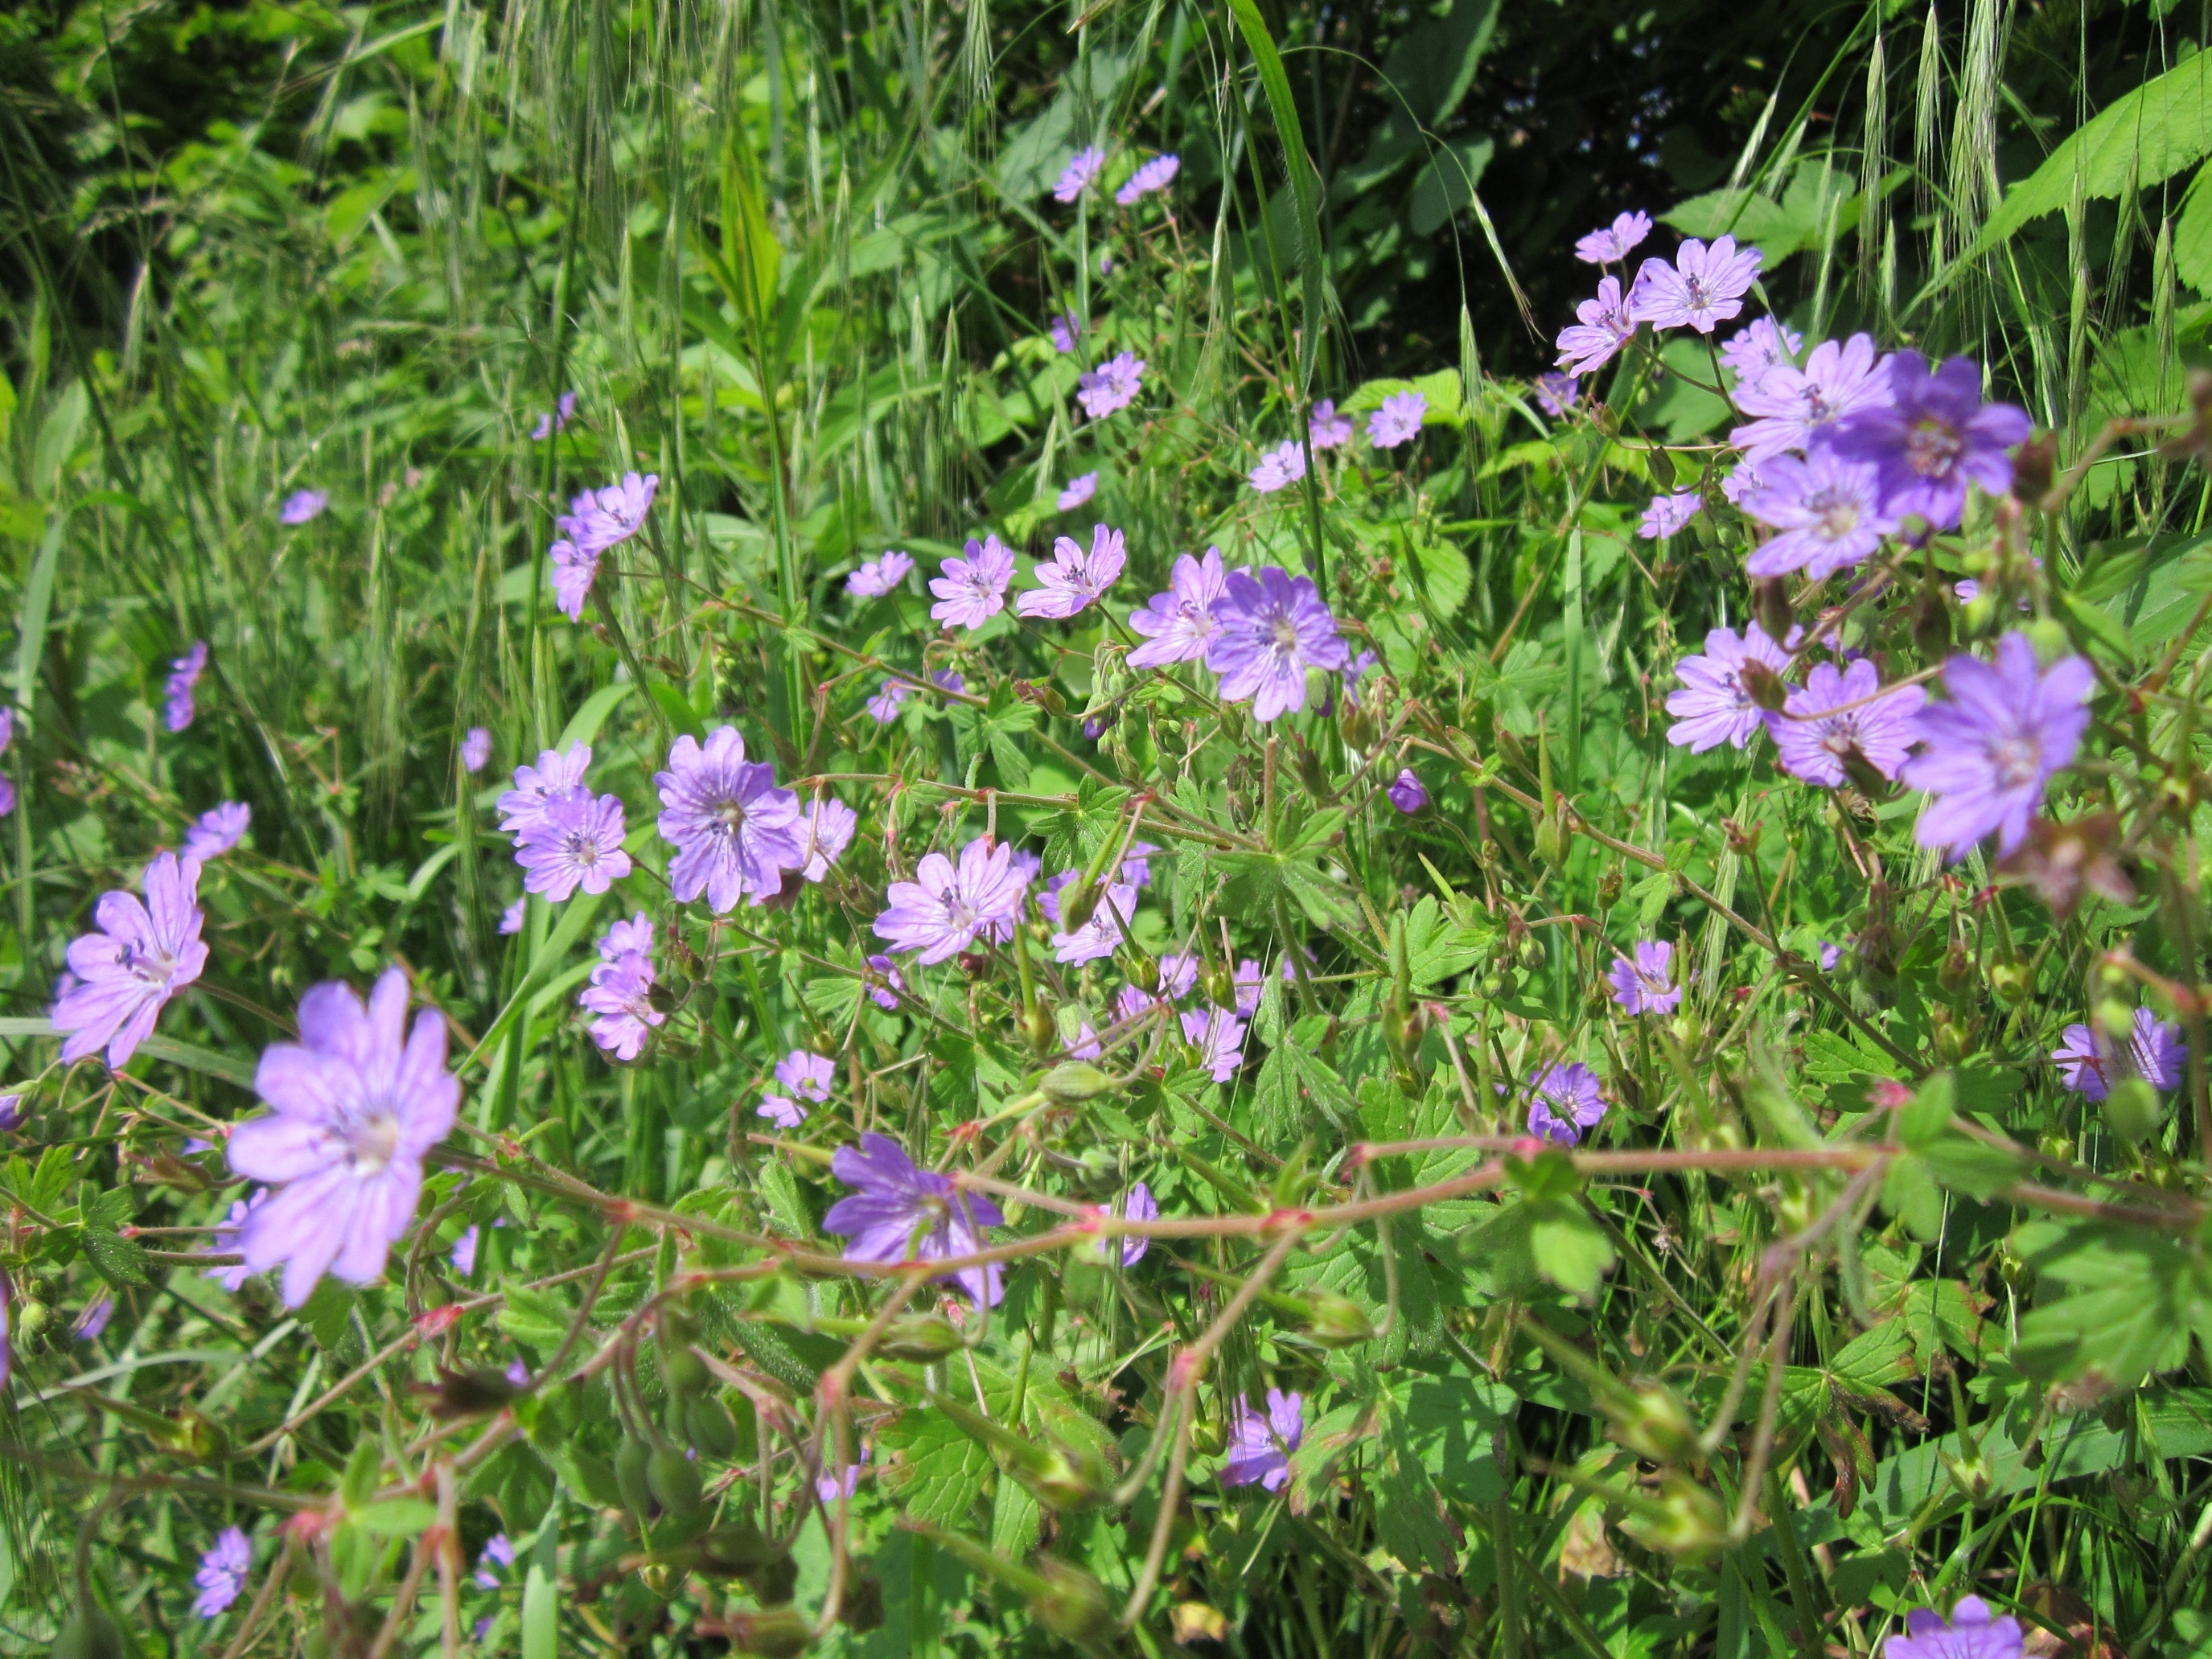
blossom, plant, meadow, flower, herb, produce, botany, blooming, flora, wildflower, geranium, species, chicory, flowering plant, geranium pyrenaicum, bellflower family, land plant, leaf vegetable, geraniales